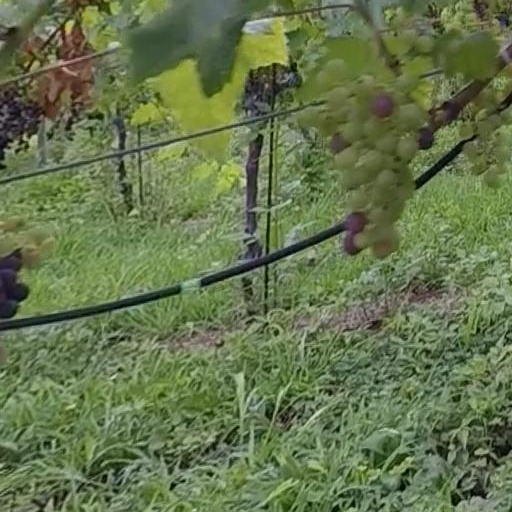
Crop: grape